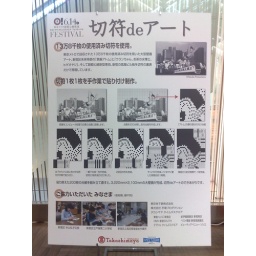
Astro boy made by train ticket